Mr Gay UK

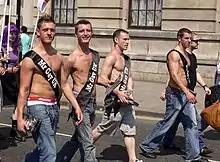

Since 2005, the winner has gone on to represent the UK in Mr Gay Europe.